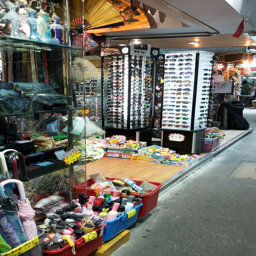
sunglasses and more at shops in the crescent .